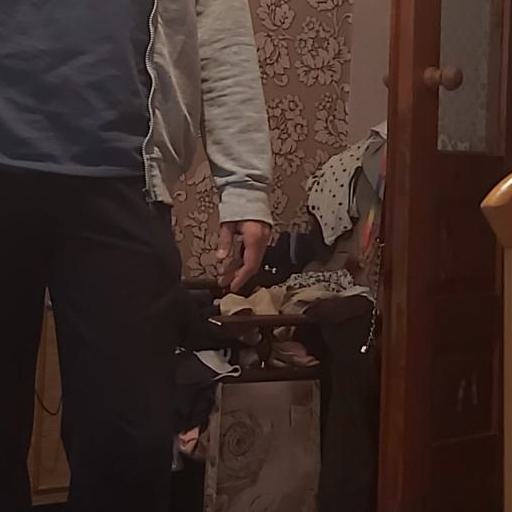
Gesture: no_gesture